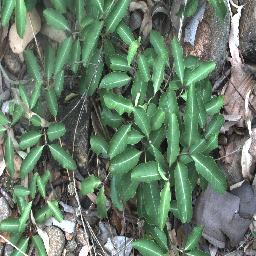
Label: rubber_vine